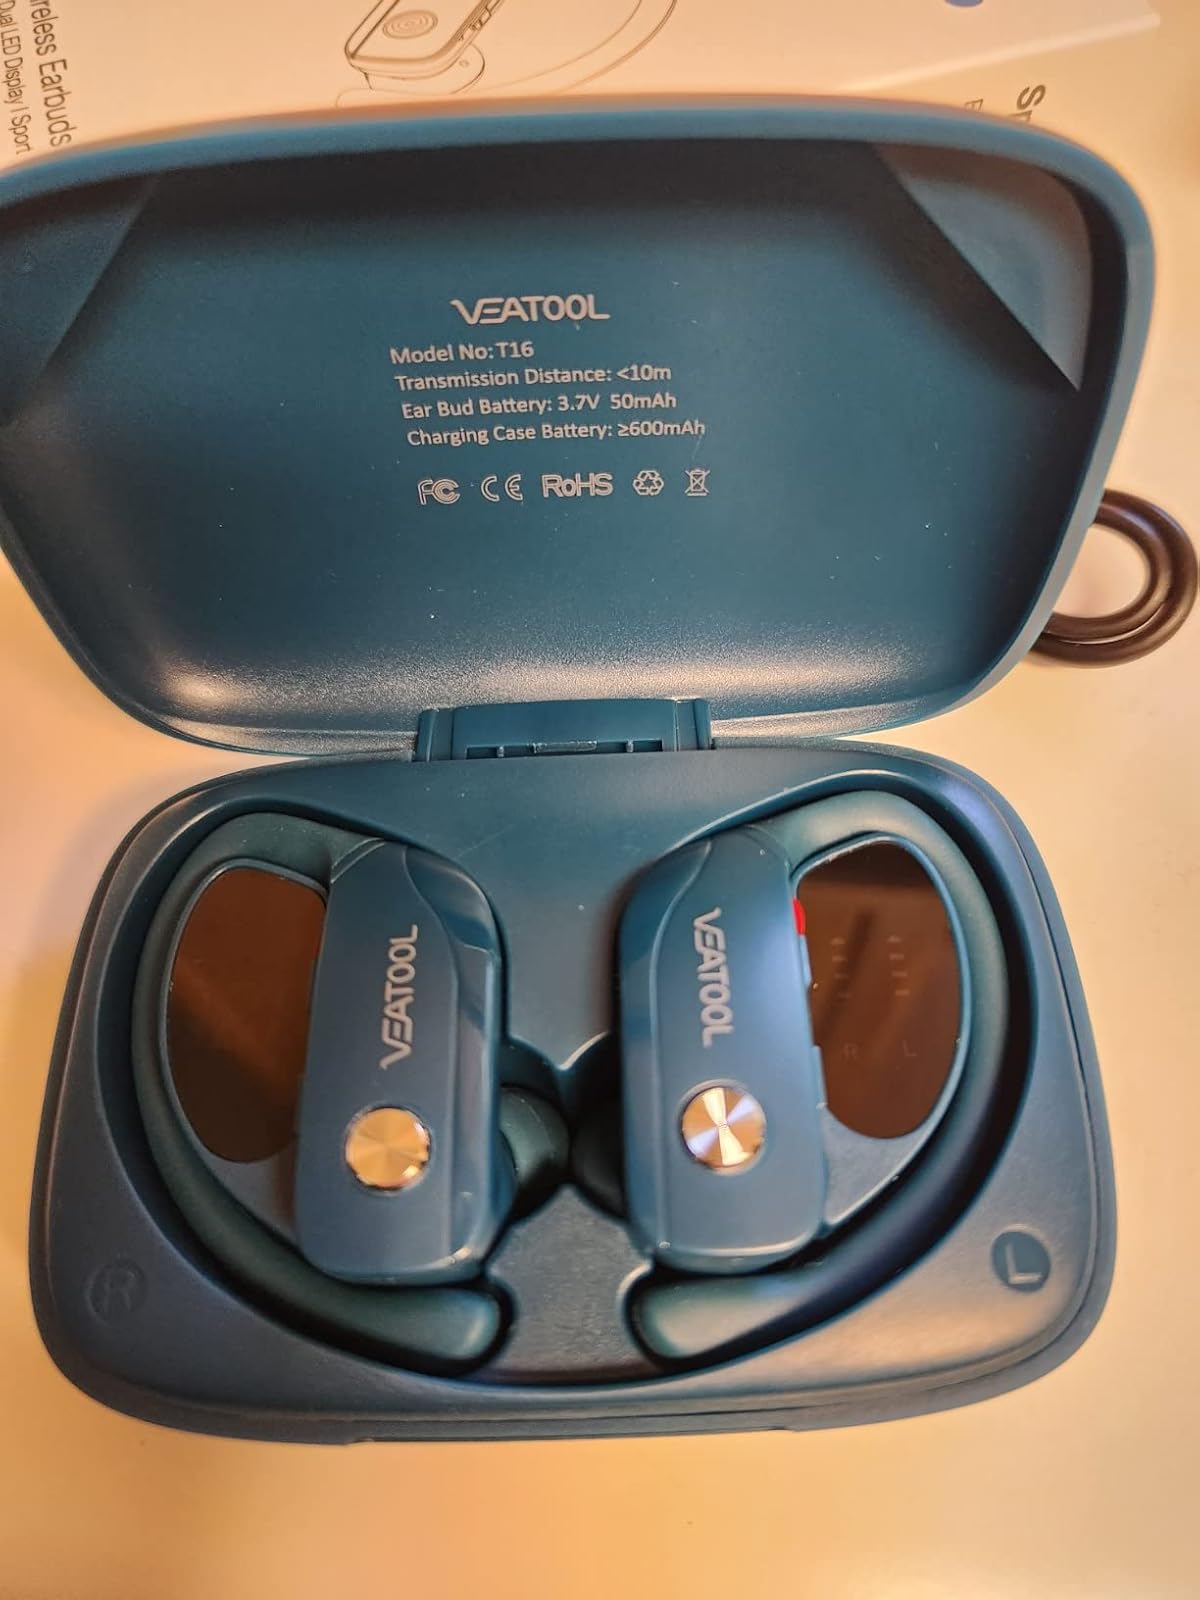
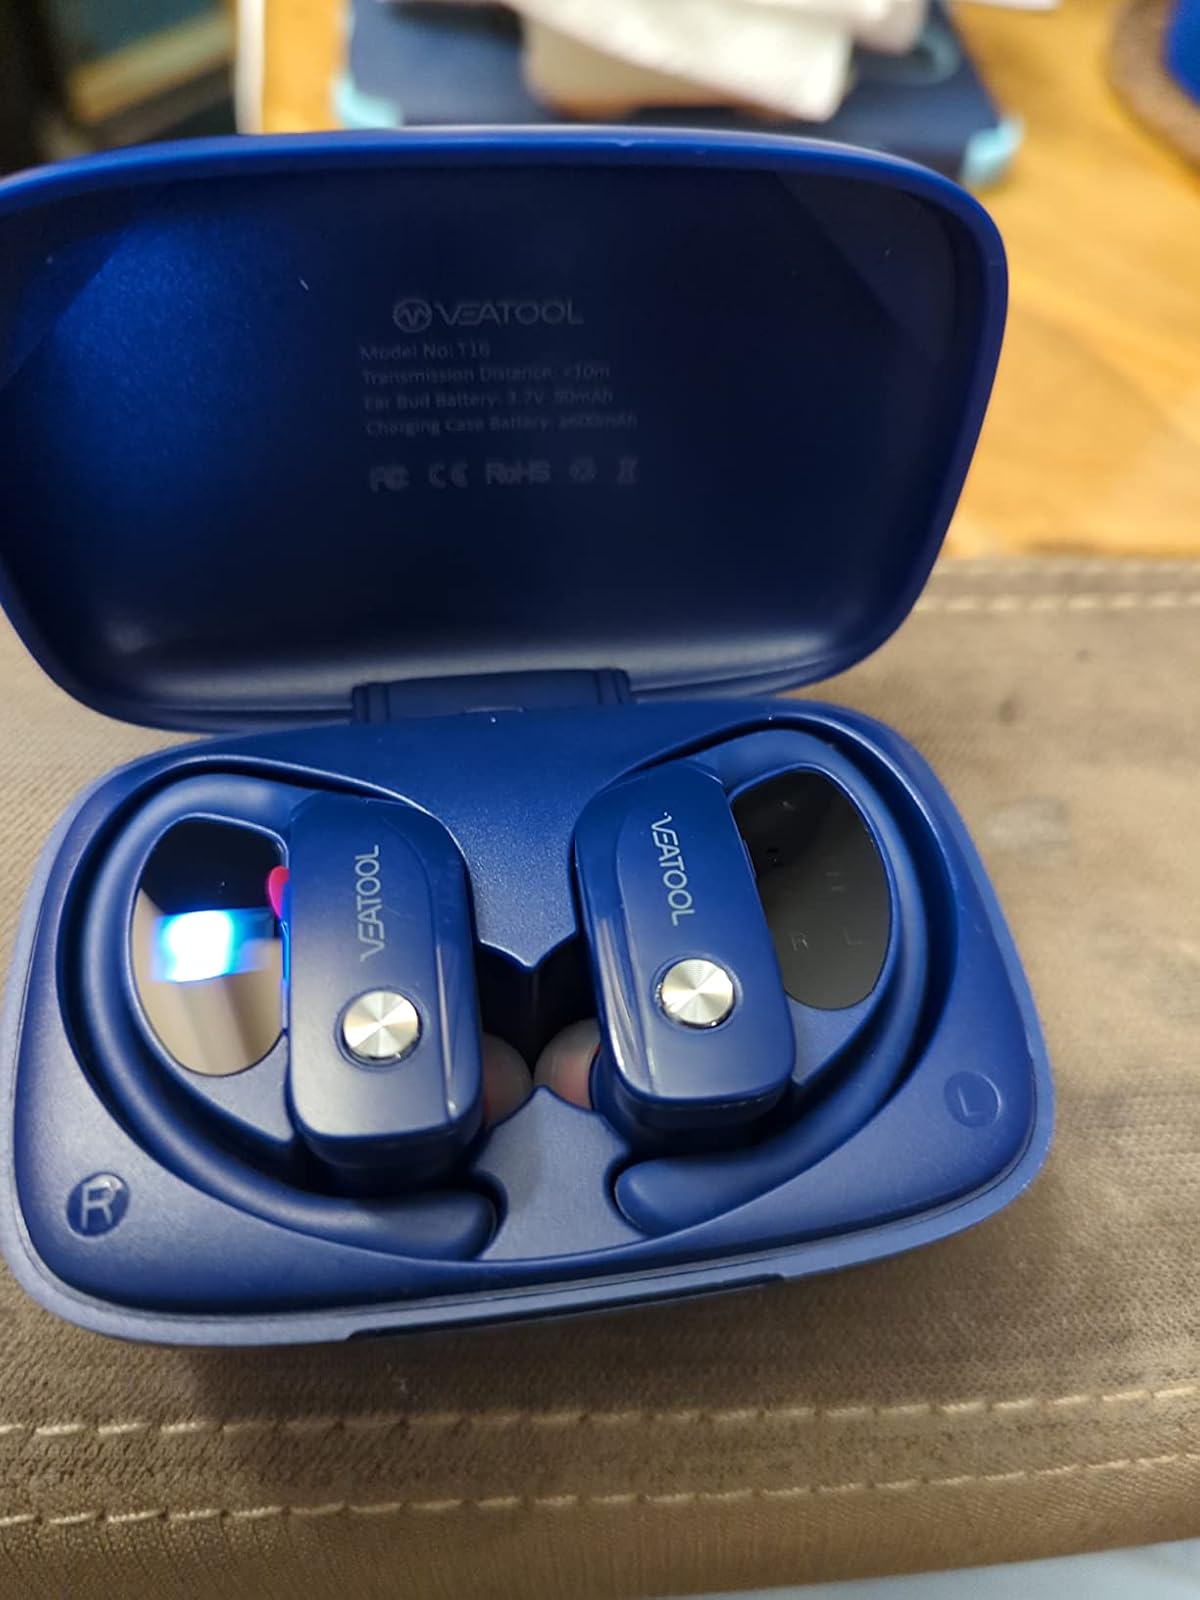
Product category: earbuds
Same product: no